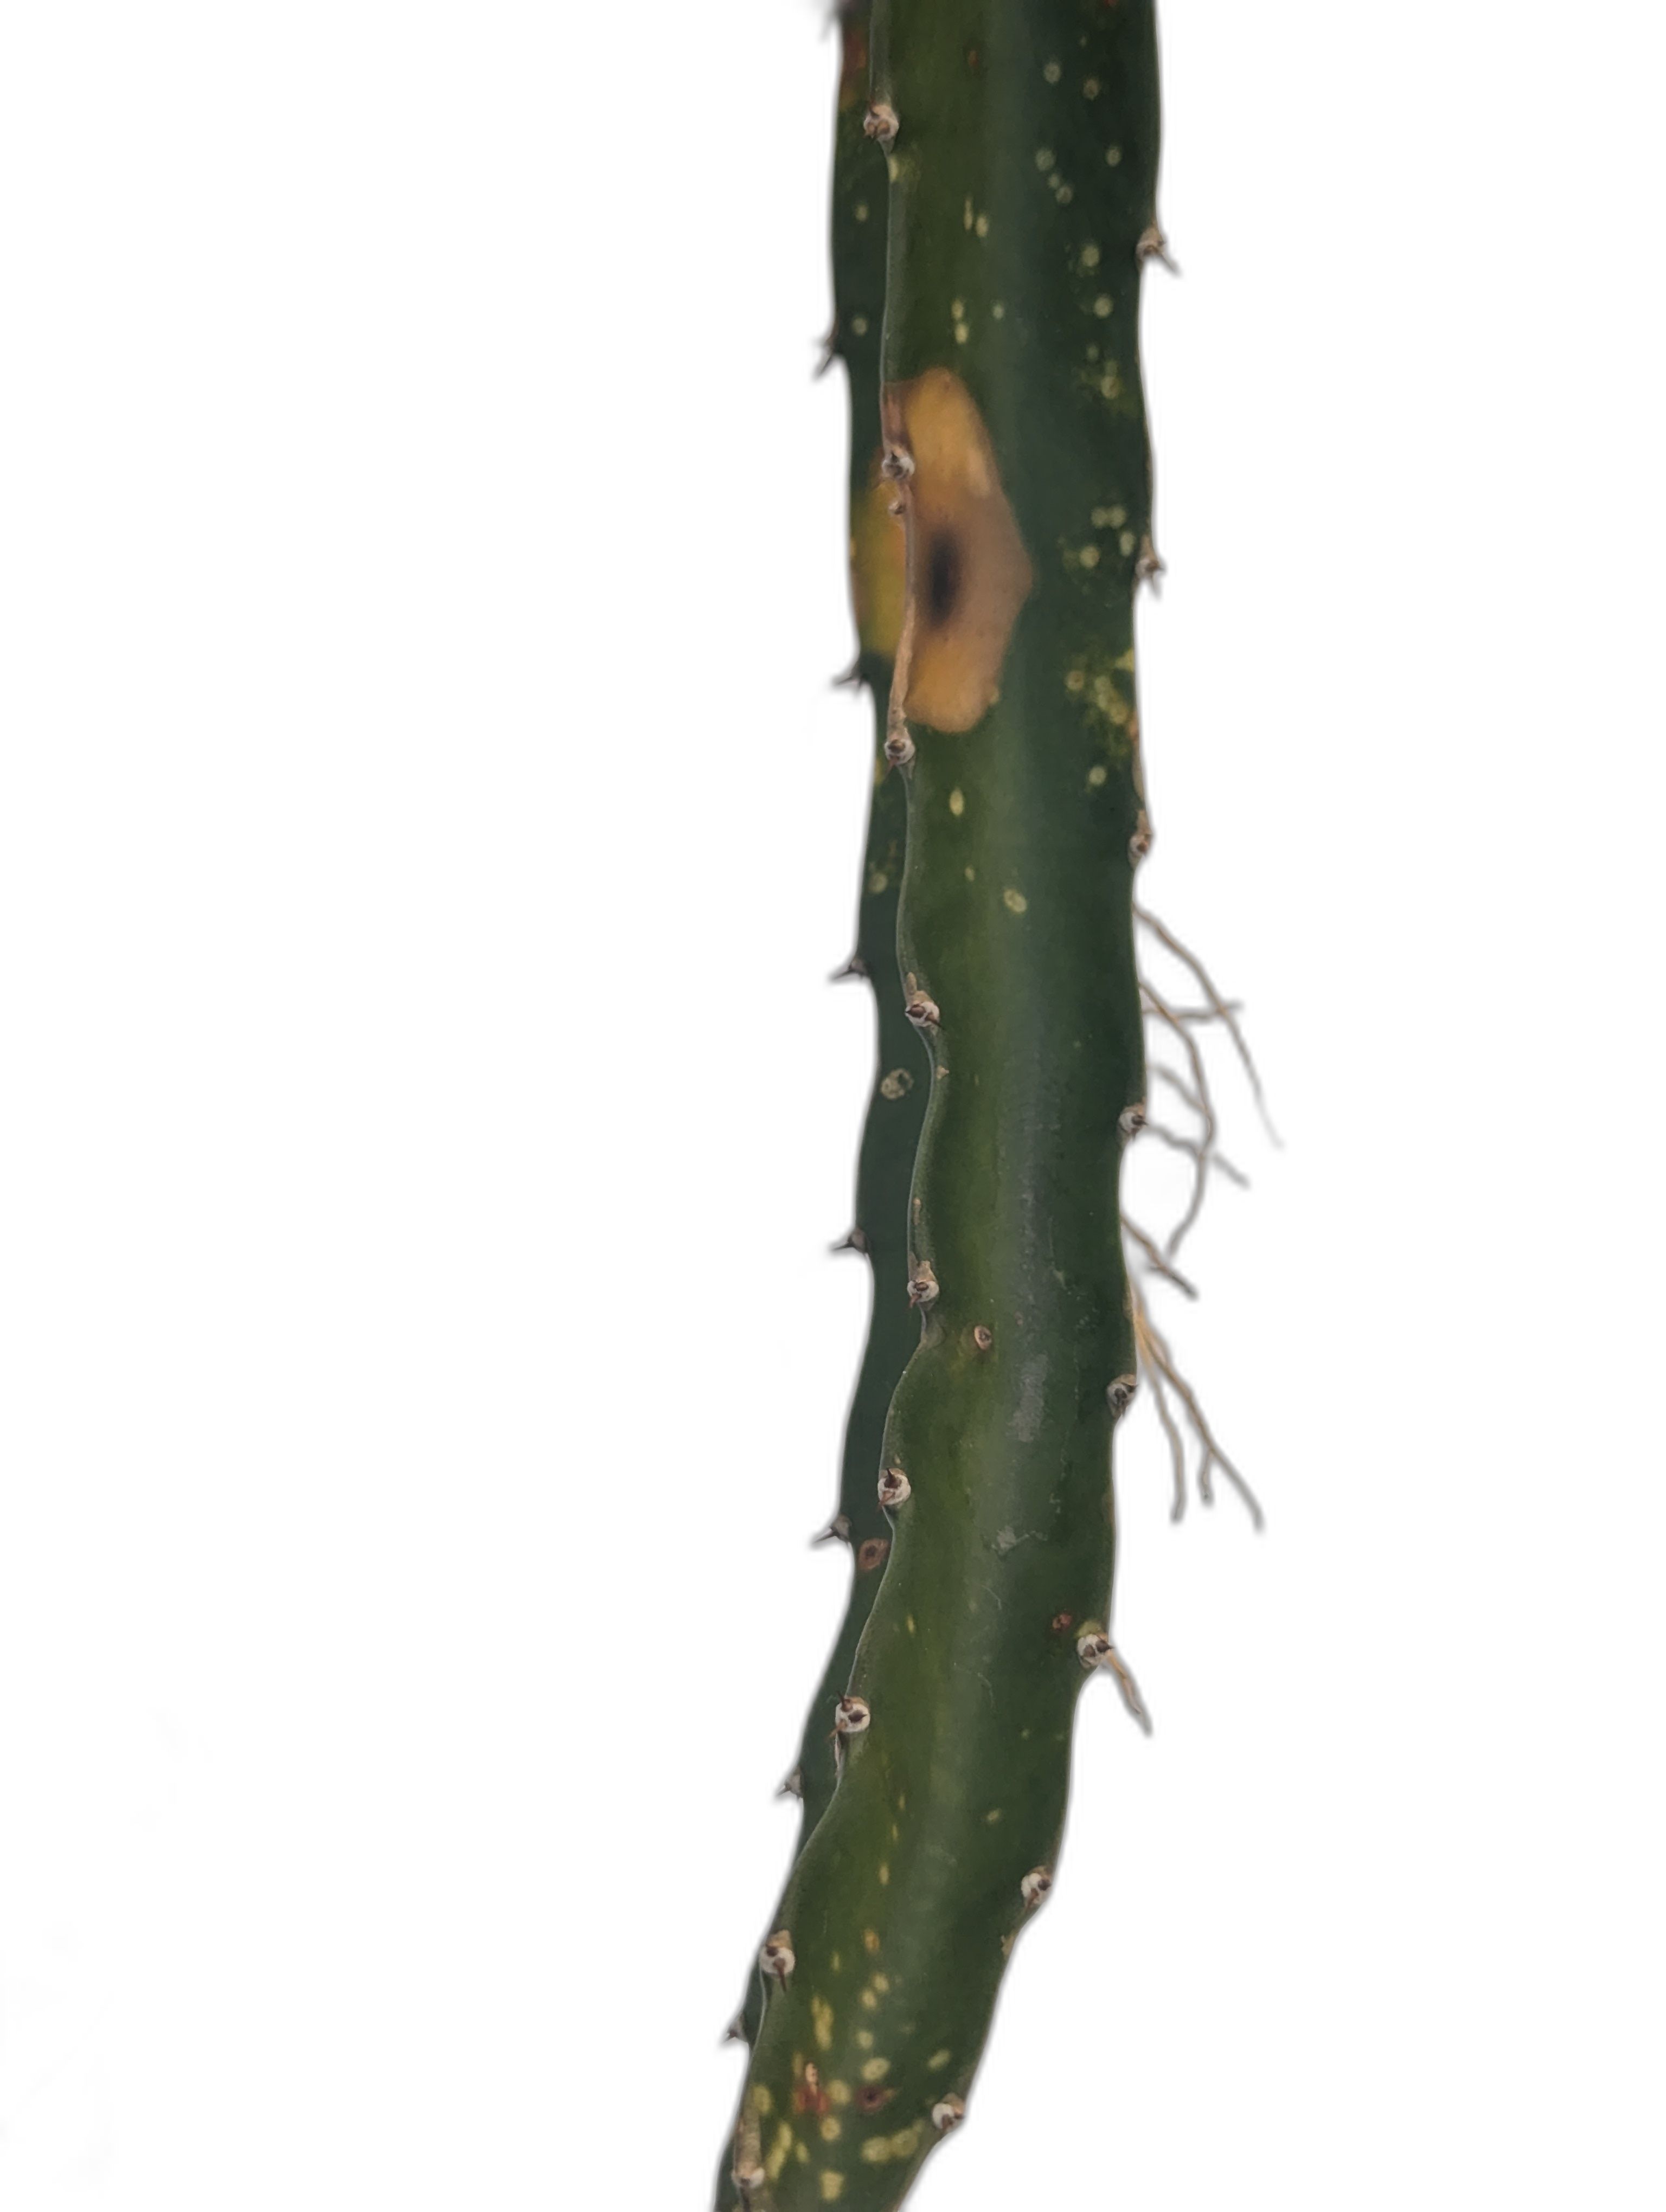
Label: Bad leaf